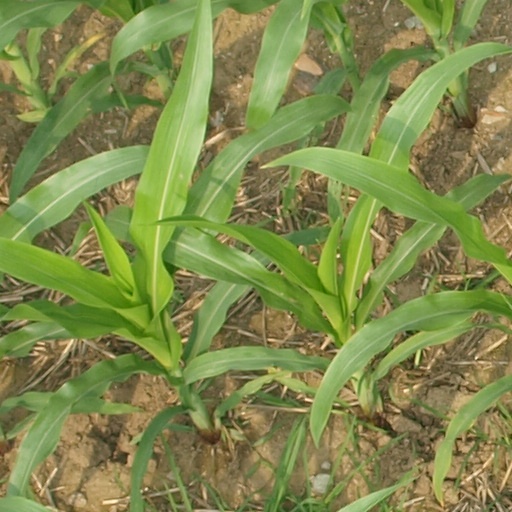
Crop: maize; corn